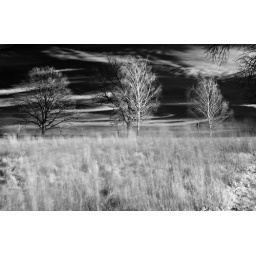
4 trees in a feild of tall grass blowing in the wind